Boston Braves

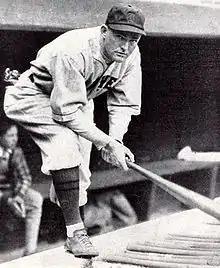
Hall of Famer Rogers Hornsby in 1928

After contending for most of 1915 and 1916, the Braves spent much of the next 19 years in mediocrity, during which they posted only three winning seasons (1921, 1933, and 1934). The lone highlight of those years came when Giants' attorney Emil Fuchs bought the team in 1923 to bring his longtime friend, pitching great Christy Mathewson, back into the game. Although original plans called for Mathewson to be the principal owner, he had never recovered from tuberculosis that he had contracted after being gassed during World War I. By the end of the 1923 season, it was obvious Mathewson could not continue even in a reduced role, and he would die two years later, with the result that Fuchs was permanently given the presidency. In 1928, the Braves traded for Hall of Famer Rogers Hornsby who had a very productive year in his only season with Boston. He batted .387 to win his seventh and final batting championship.